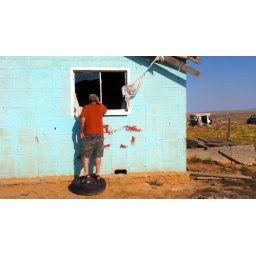
Pete looking in the window of an abandoned house near Chaco